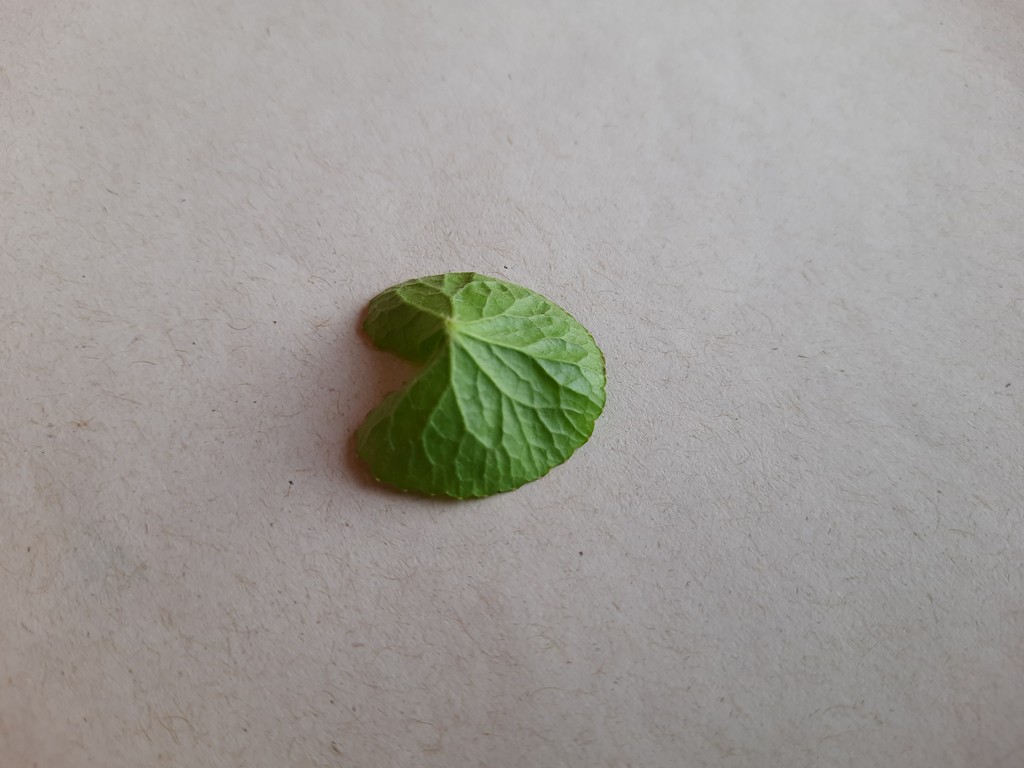
Label: Healthy